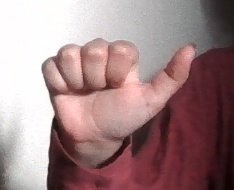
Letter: dhad